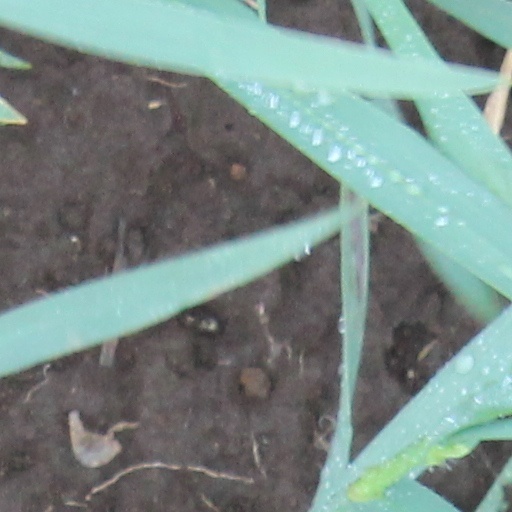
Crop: wheat